Rhode Island banking crisis

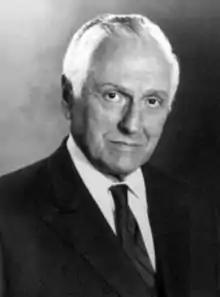
portrait of Sundlun

A significant problem was lack of oversight. Members of RISDIC's board of trustees were primarily managers of the institutions it insured. There were no formal rules requiring any outside board members, resulting in only three members appointed to represent the public and fifteen with conflicts of interest, representing insured banks. In the late 1980s, government budget cuts moved the responsibility for conducting examinations of the insurer from the Department of Business Regulation (DBR) to RISDIC itself, further reducing outside and independent oversight. In addition to being poorly regulated, it failed to abide by standard industry practices and although it formally adopted the standards of the National Association of Share Insurance Corporation, it did not actually implement them effectively. The board failed to review reports by examiners and outside auditors.